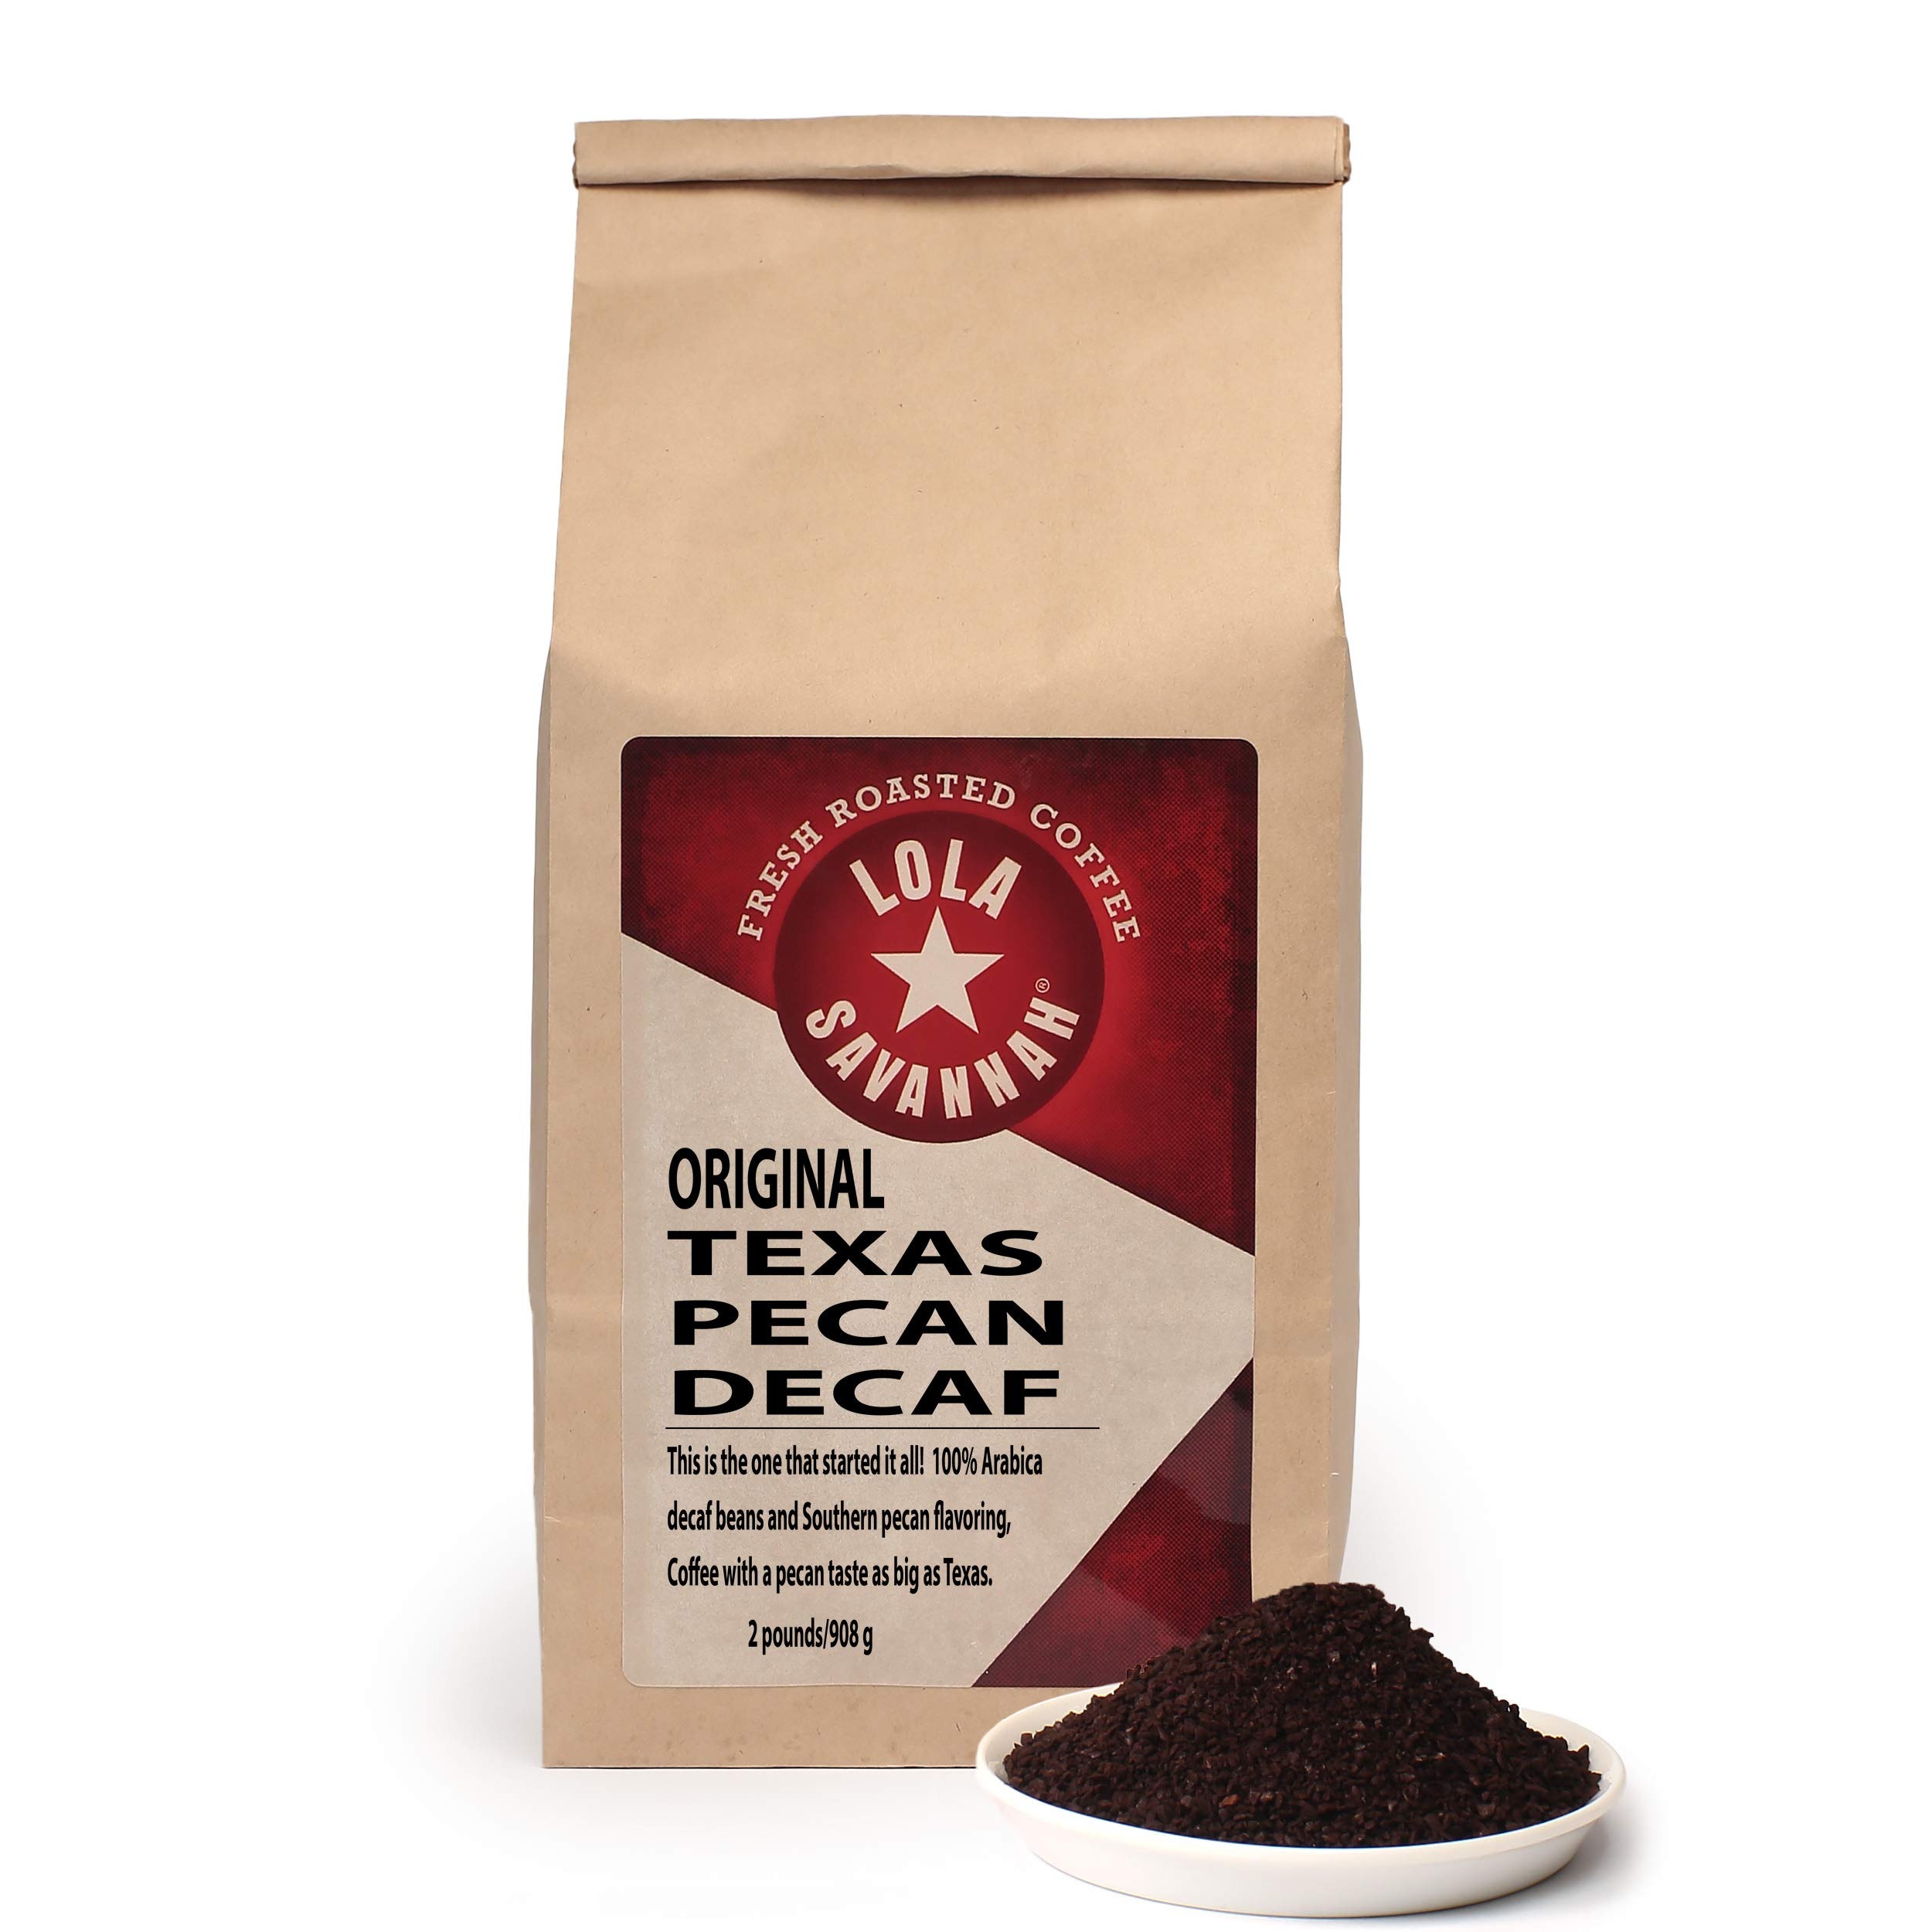
Item Name: Lola Savannah Texas Pecan Ground Decaf Coffee, 2lb, 1 Pack
Bullet Point 1: COFFEE YOU'LL CRAVE - Sweet southern pecan gourmet flavored coffee transcends your cup into perfection with a pecan taste as big as Texas
Bullet Point 2: PREMIUM COFFEE BEANS - We are proud to offer only the finest ingredients in our signature blends and small batch roasting at our Texas facility to deliver fresh, quality, and gourmet specialty coffees
Bullet Point 3: FULL- FLAVORED DECAF COFFEE - Indulge in a rich, smooth, and flavorful coffee without the caffeine; Brew your artisan coffee in a french press, pour-over, or coffee pot
Bullet Point 4: TREAT YOURSELF - To a well rounded, rich cup of coffee with irresistible aromas and heavenly flavors; Lola Savannah promises a sophisticated coffee experience with their premium ingredients and love for the craft
Bullet Point 5: ROASTED TO PERFECTION - We understand the art & the science of crafting exquisite coffee ranging from light, medium, and dark roasts with organic beans, flavored coffees to rich, bold blends
Value: 32.0
Unit: Ounce

Price: 40.89